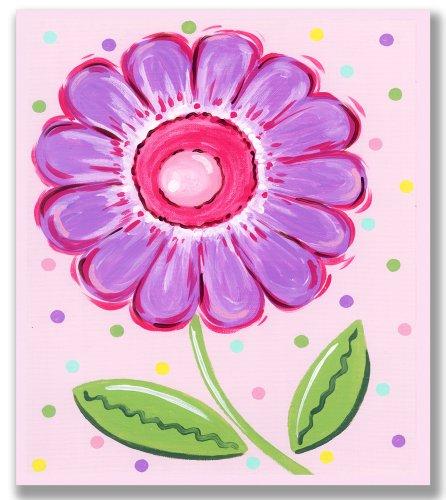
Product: The Kids Room by Stupell Purple Flower with Polka Dots Rectangle Wall Plaque
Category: Baby Products | Nursery | Décor | Wall Décor | Wall Plaques
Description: Lithograph Print Mounted on Sturdy 0.5 Inch MDF wood - Hand Finished and Ready to Hang.
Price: $13.67